Lake Stamford

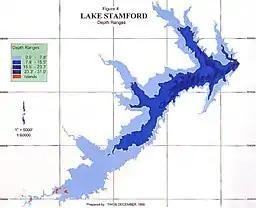
Lake Stamford depth ranges

Lake Stamford, a reservoir formed by Stamford Dam, is located northeast of Stamford, Texas, in southeastern Haskell County. The lake had a storage capacity in 1999 of and drains an area of . Due to sedimentation, the estimated capacity as of 2013 is . The City of Stamford owns the lake and half the water rights to Lake Stamford, while American Electric Power (AEP) owns the other half. The city also owns, operates, and maintains associated Stamford Dam.